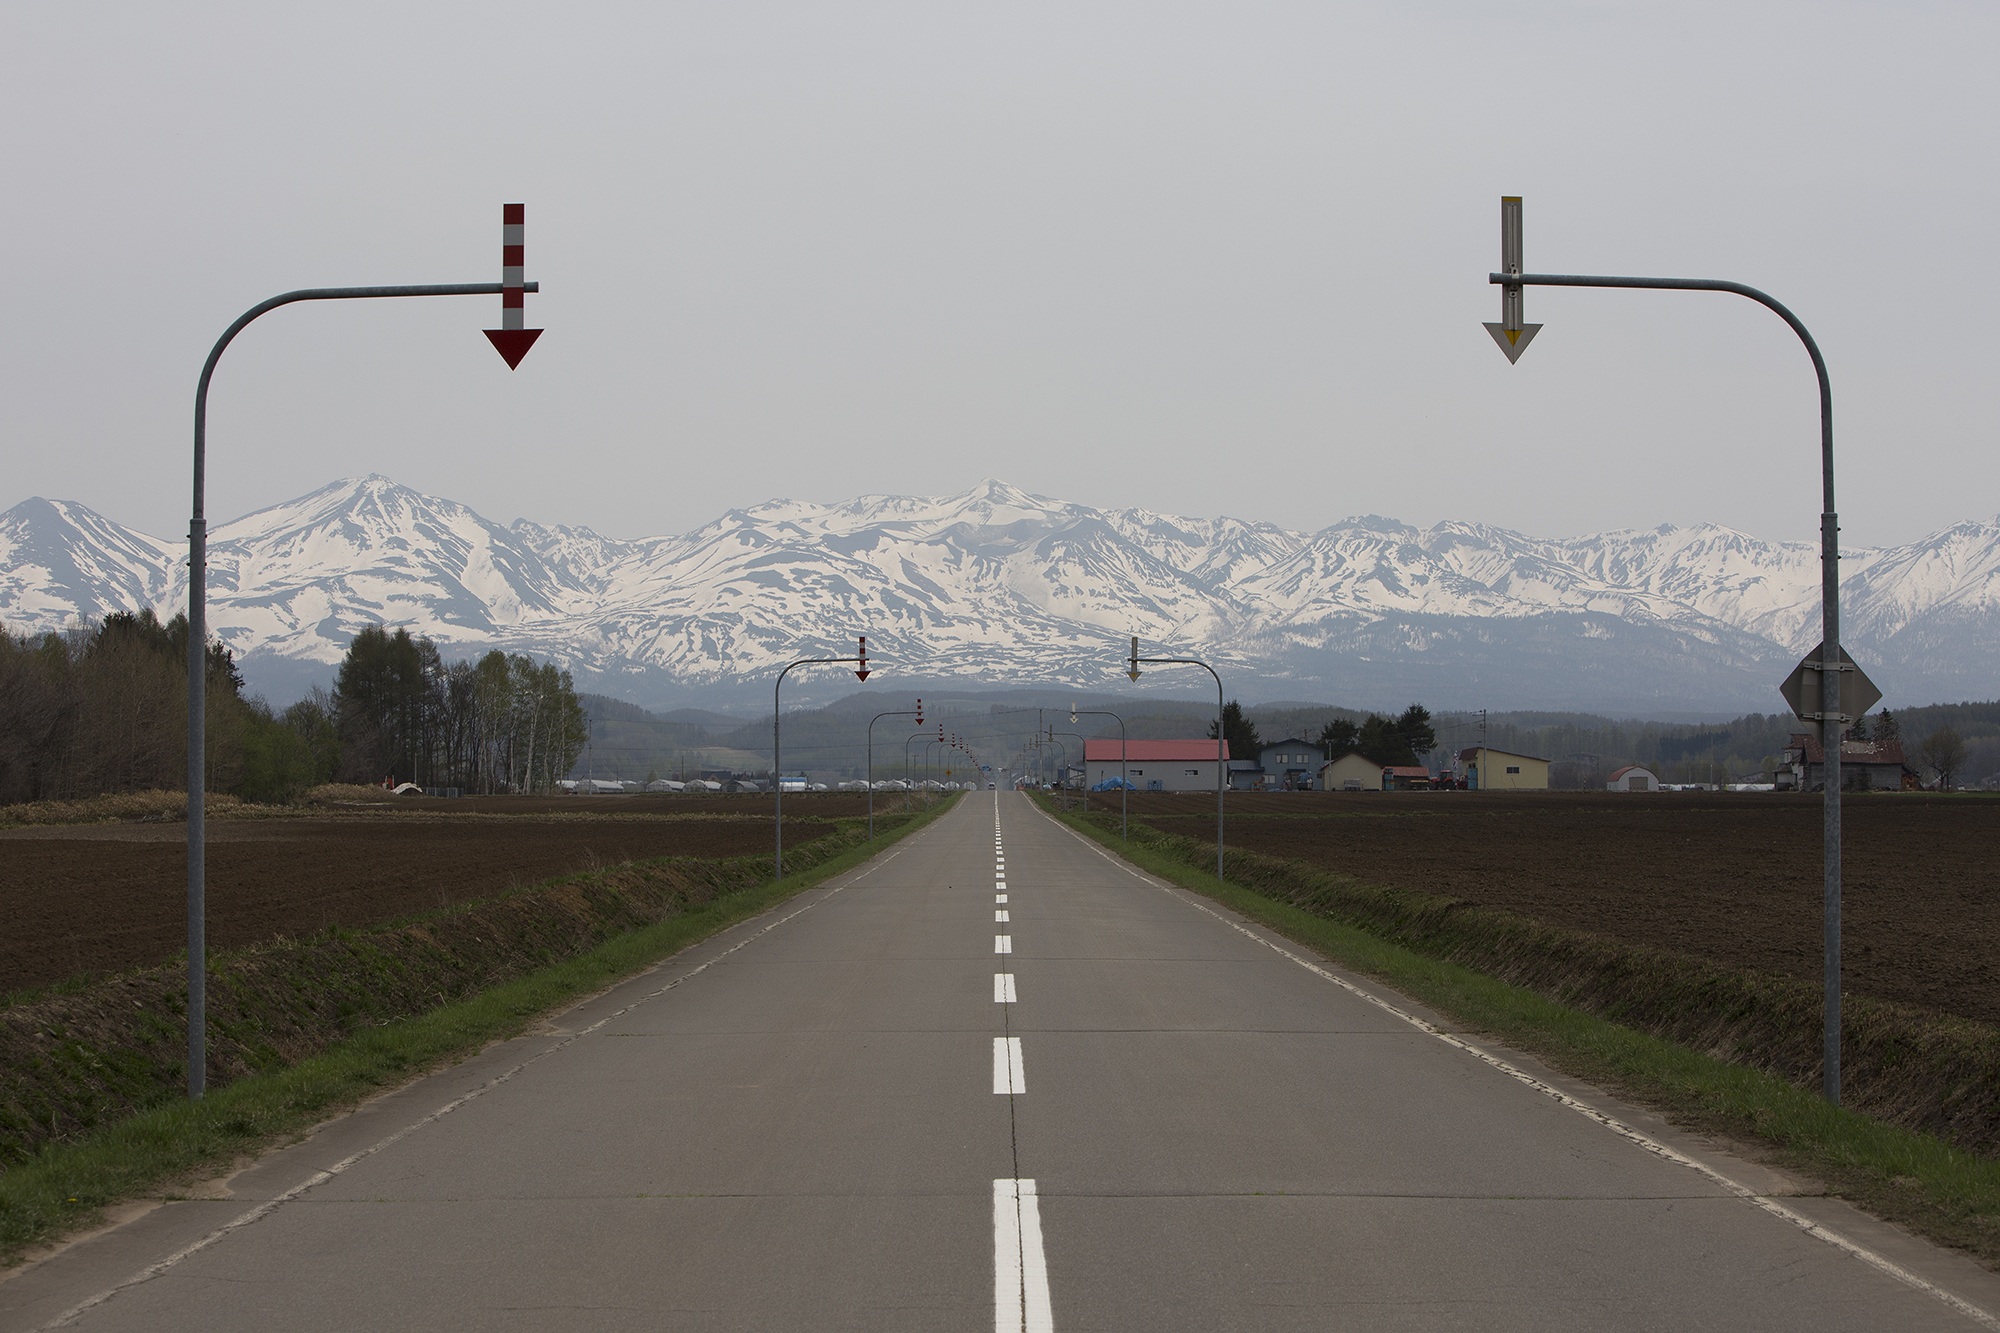
mountain, snow, road, hiking, street, highway, transport, sign, street light, japan, signage, lane, lighting, traffic light, mountains, infrastructure, light fixture, hokkaido, gil, traffic sign, biei, atmospheric phenomenon, controlled access highway